Frank Henry Neely

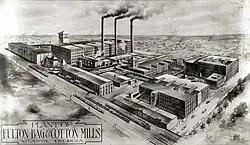
Fulton Bag and Cotton Mills

After his graduation Neely started his career in industry at the Westinghouse Electric Corporation in Pittsburgh. From 1908 to 1915, he was independent consulting engineer in Atlanta, among others working for the Schlesinger Candy Factory run by his father-in-law Harry Lionel Schlesinger (1856–1920).